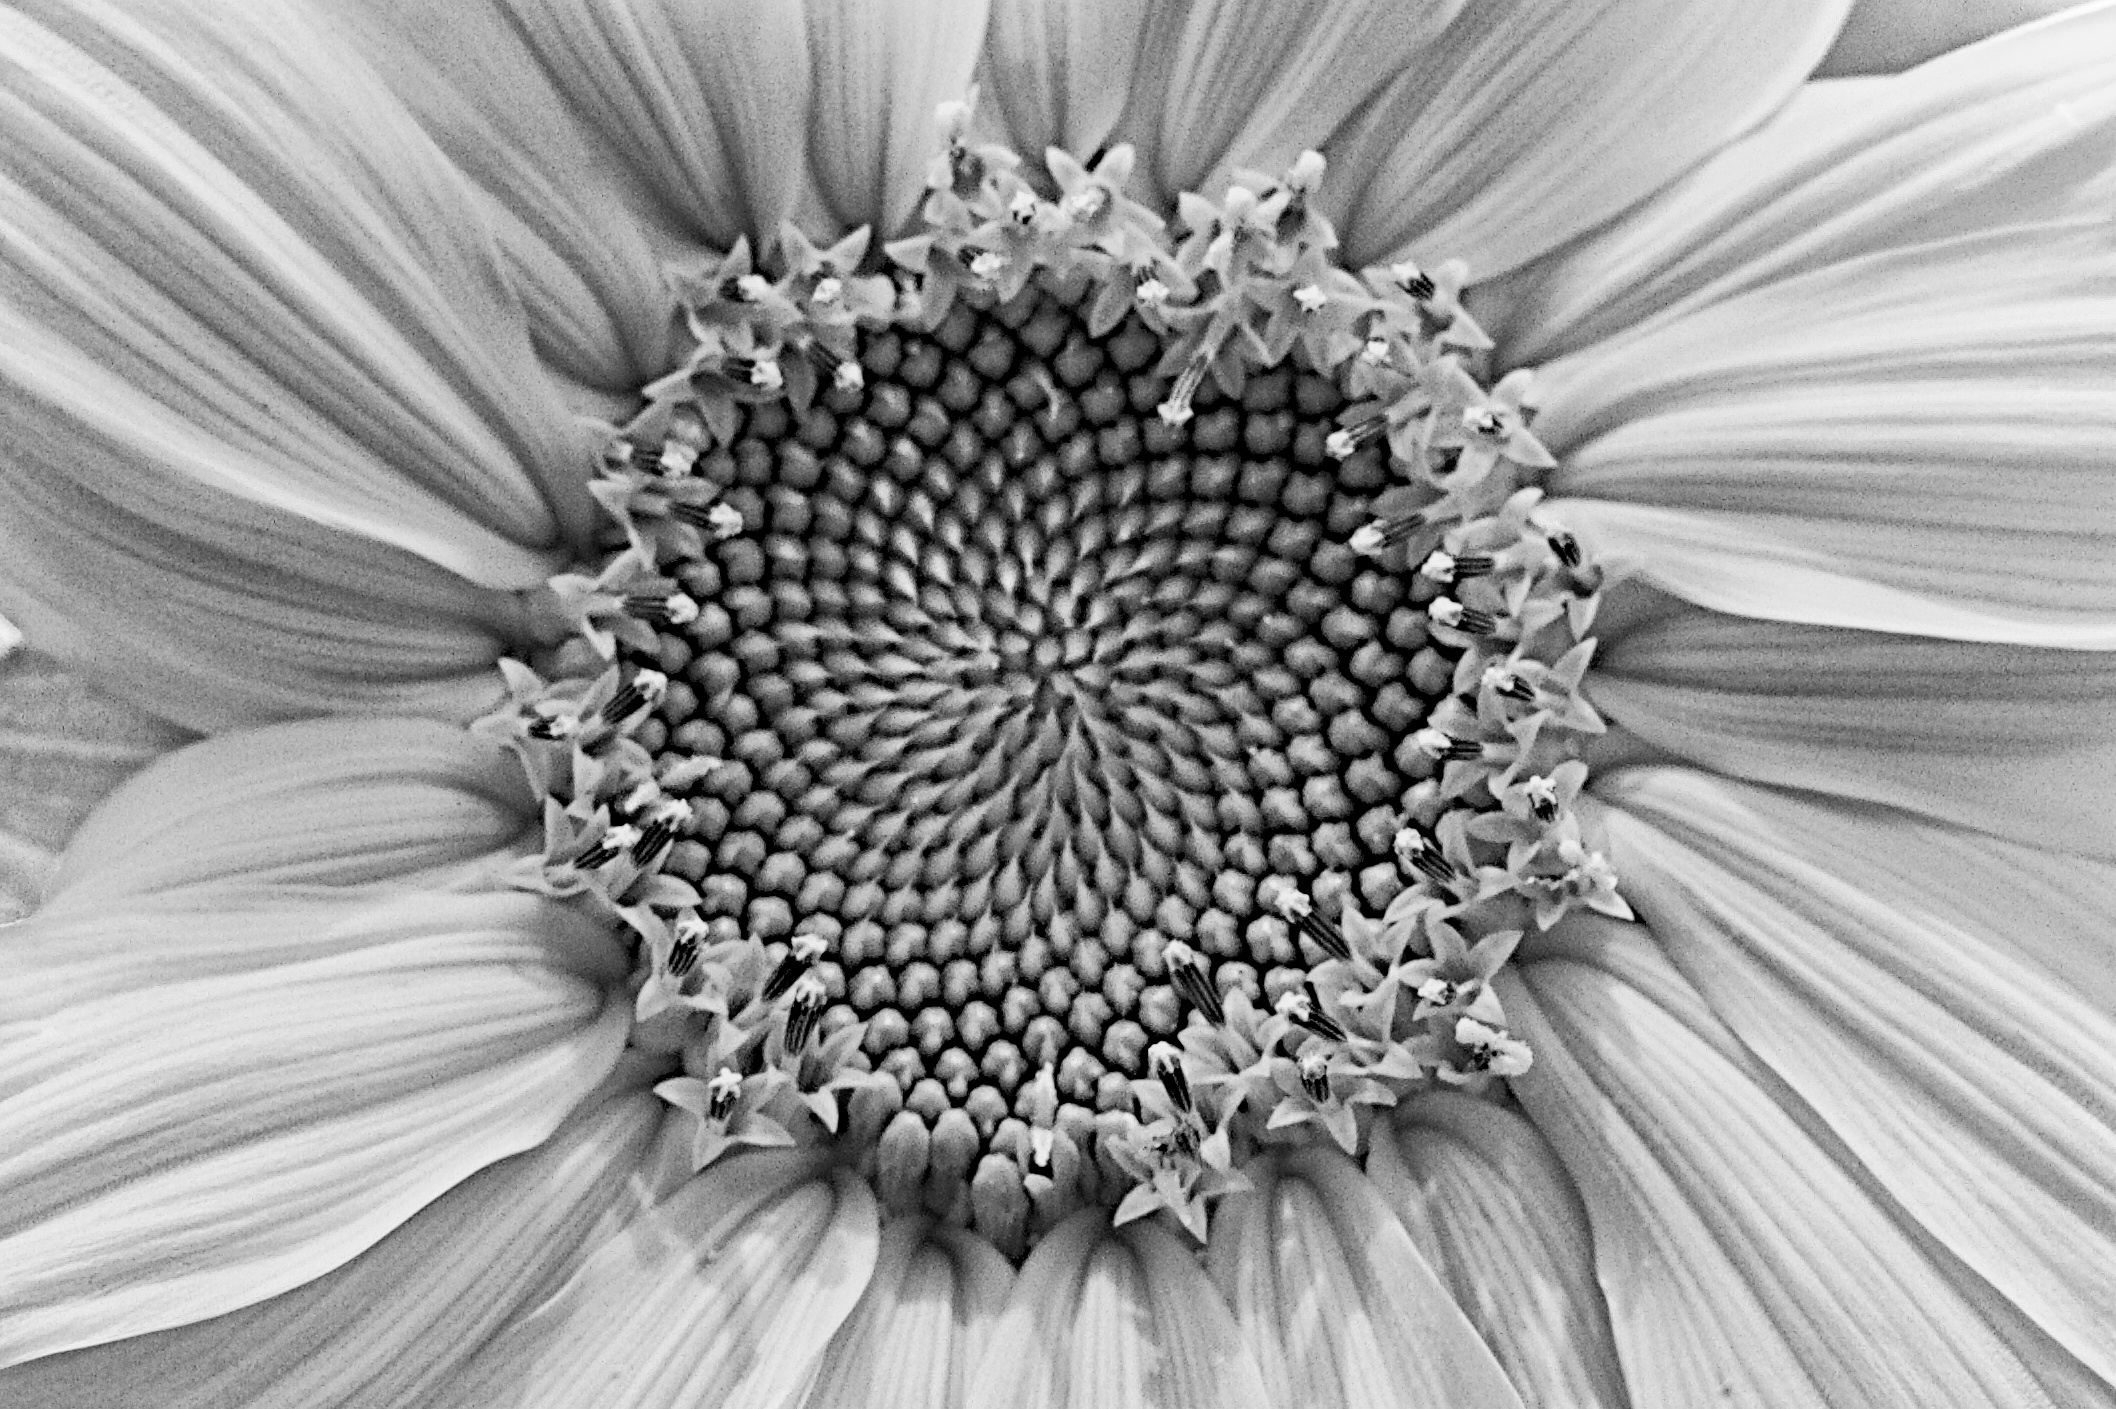
black and white, plant, white, photography, flower, petal, monochrome, flora, sunflower, close up, bw, symmetry, seedforward, macro photography, flowering plant, daisy family, still life photography, oxeye daisy, monochrome photography, sunflower seed, plant stem, land plant